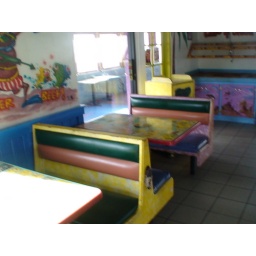
Inside facing south east, patio table is visible through window. Trash container and salad bar in the back